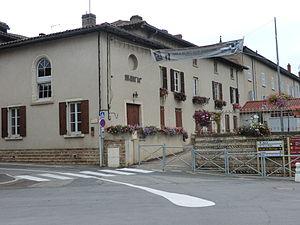
Mairie d'Ars-sur-Formans.